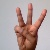
The image shows a hand gesture representing the letter 'W' in Indian Sign Language.